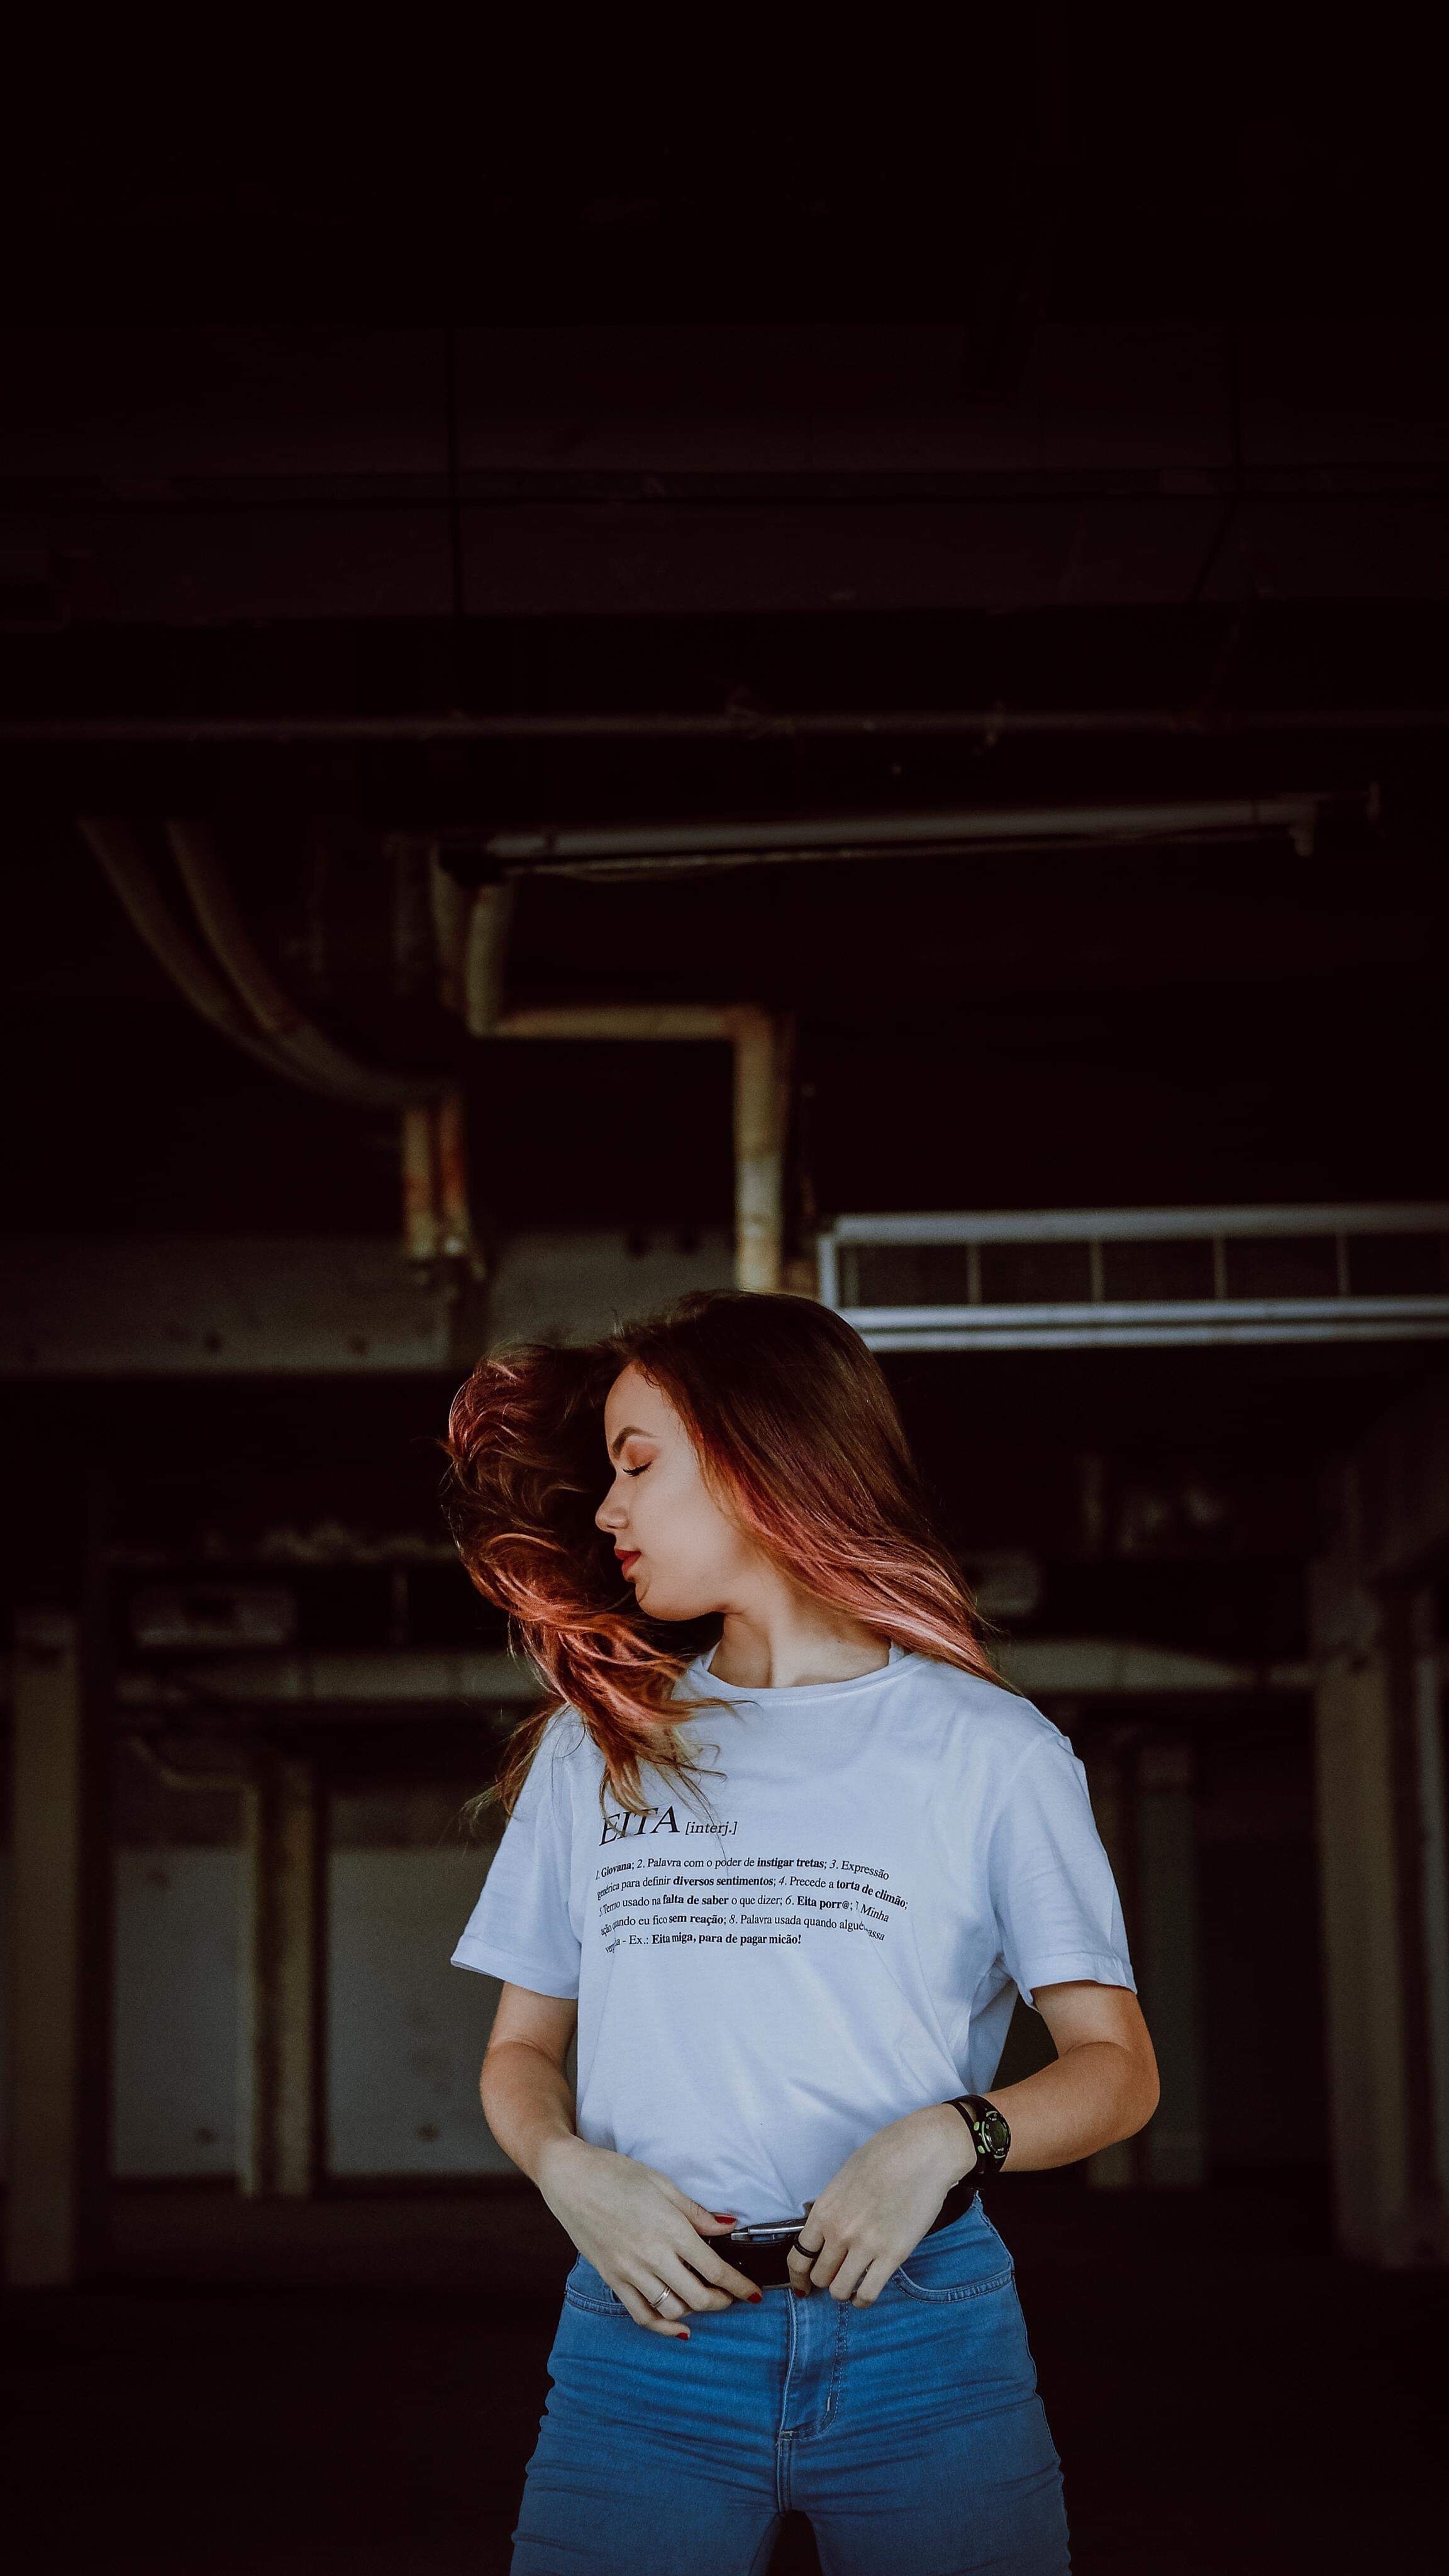
hair, blue, beauty, light, skin, hairstyle, snapshot, flash photography, shoulder, fashion, long hair, photography, eye, smile, brown hair, portrait photography, photo shoot, t shirt, neck, electric blue, night, black hair, model